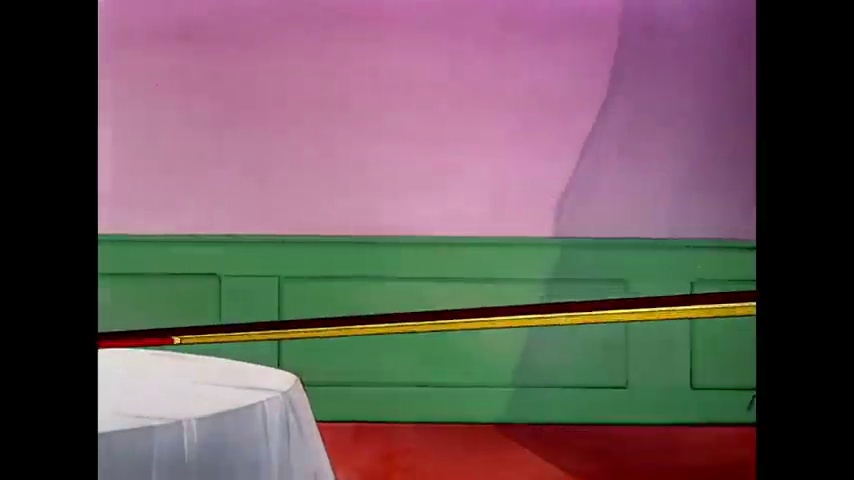
Portrait style: Cartoon Portrait